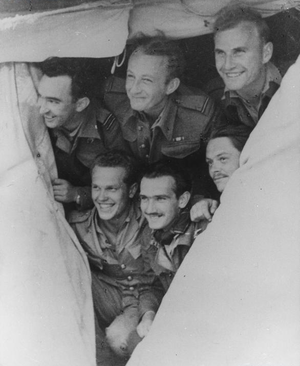
Le Polish Fighting Team appelé également le Cirque de Skalski est une unité chasse composée des pilotes polonais ayant combattu au sein de la Royal Air Force en Afrique du Nord en 1943.
Wacław Król est un pilote de chasse polonais, as des forces armées polonaises de la Seconde Guerre mondiale.